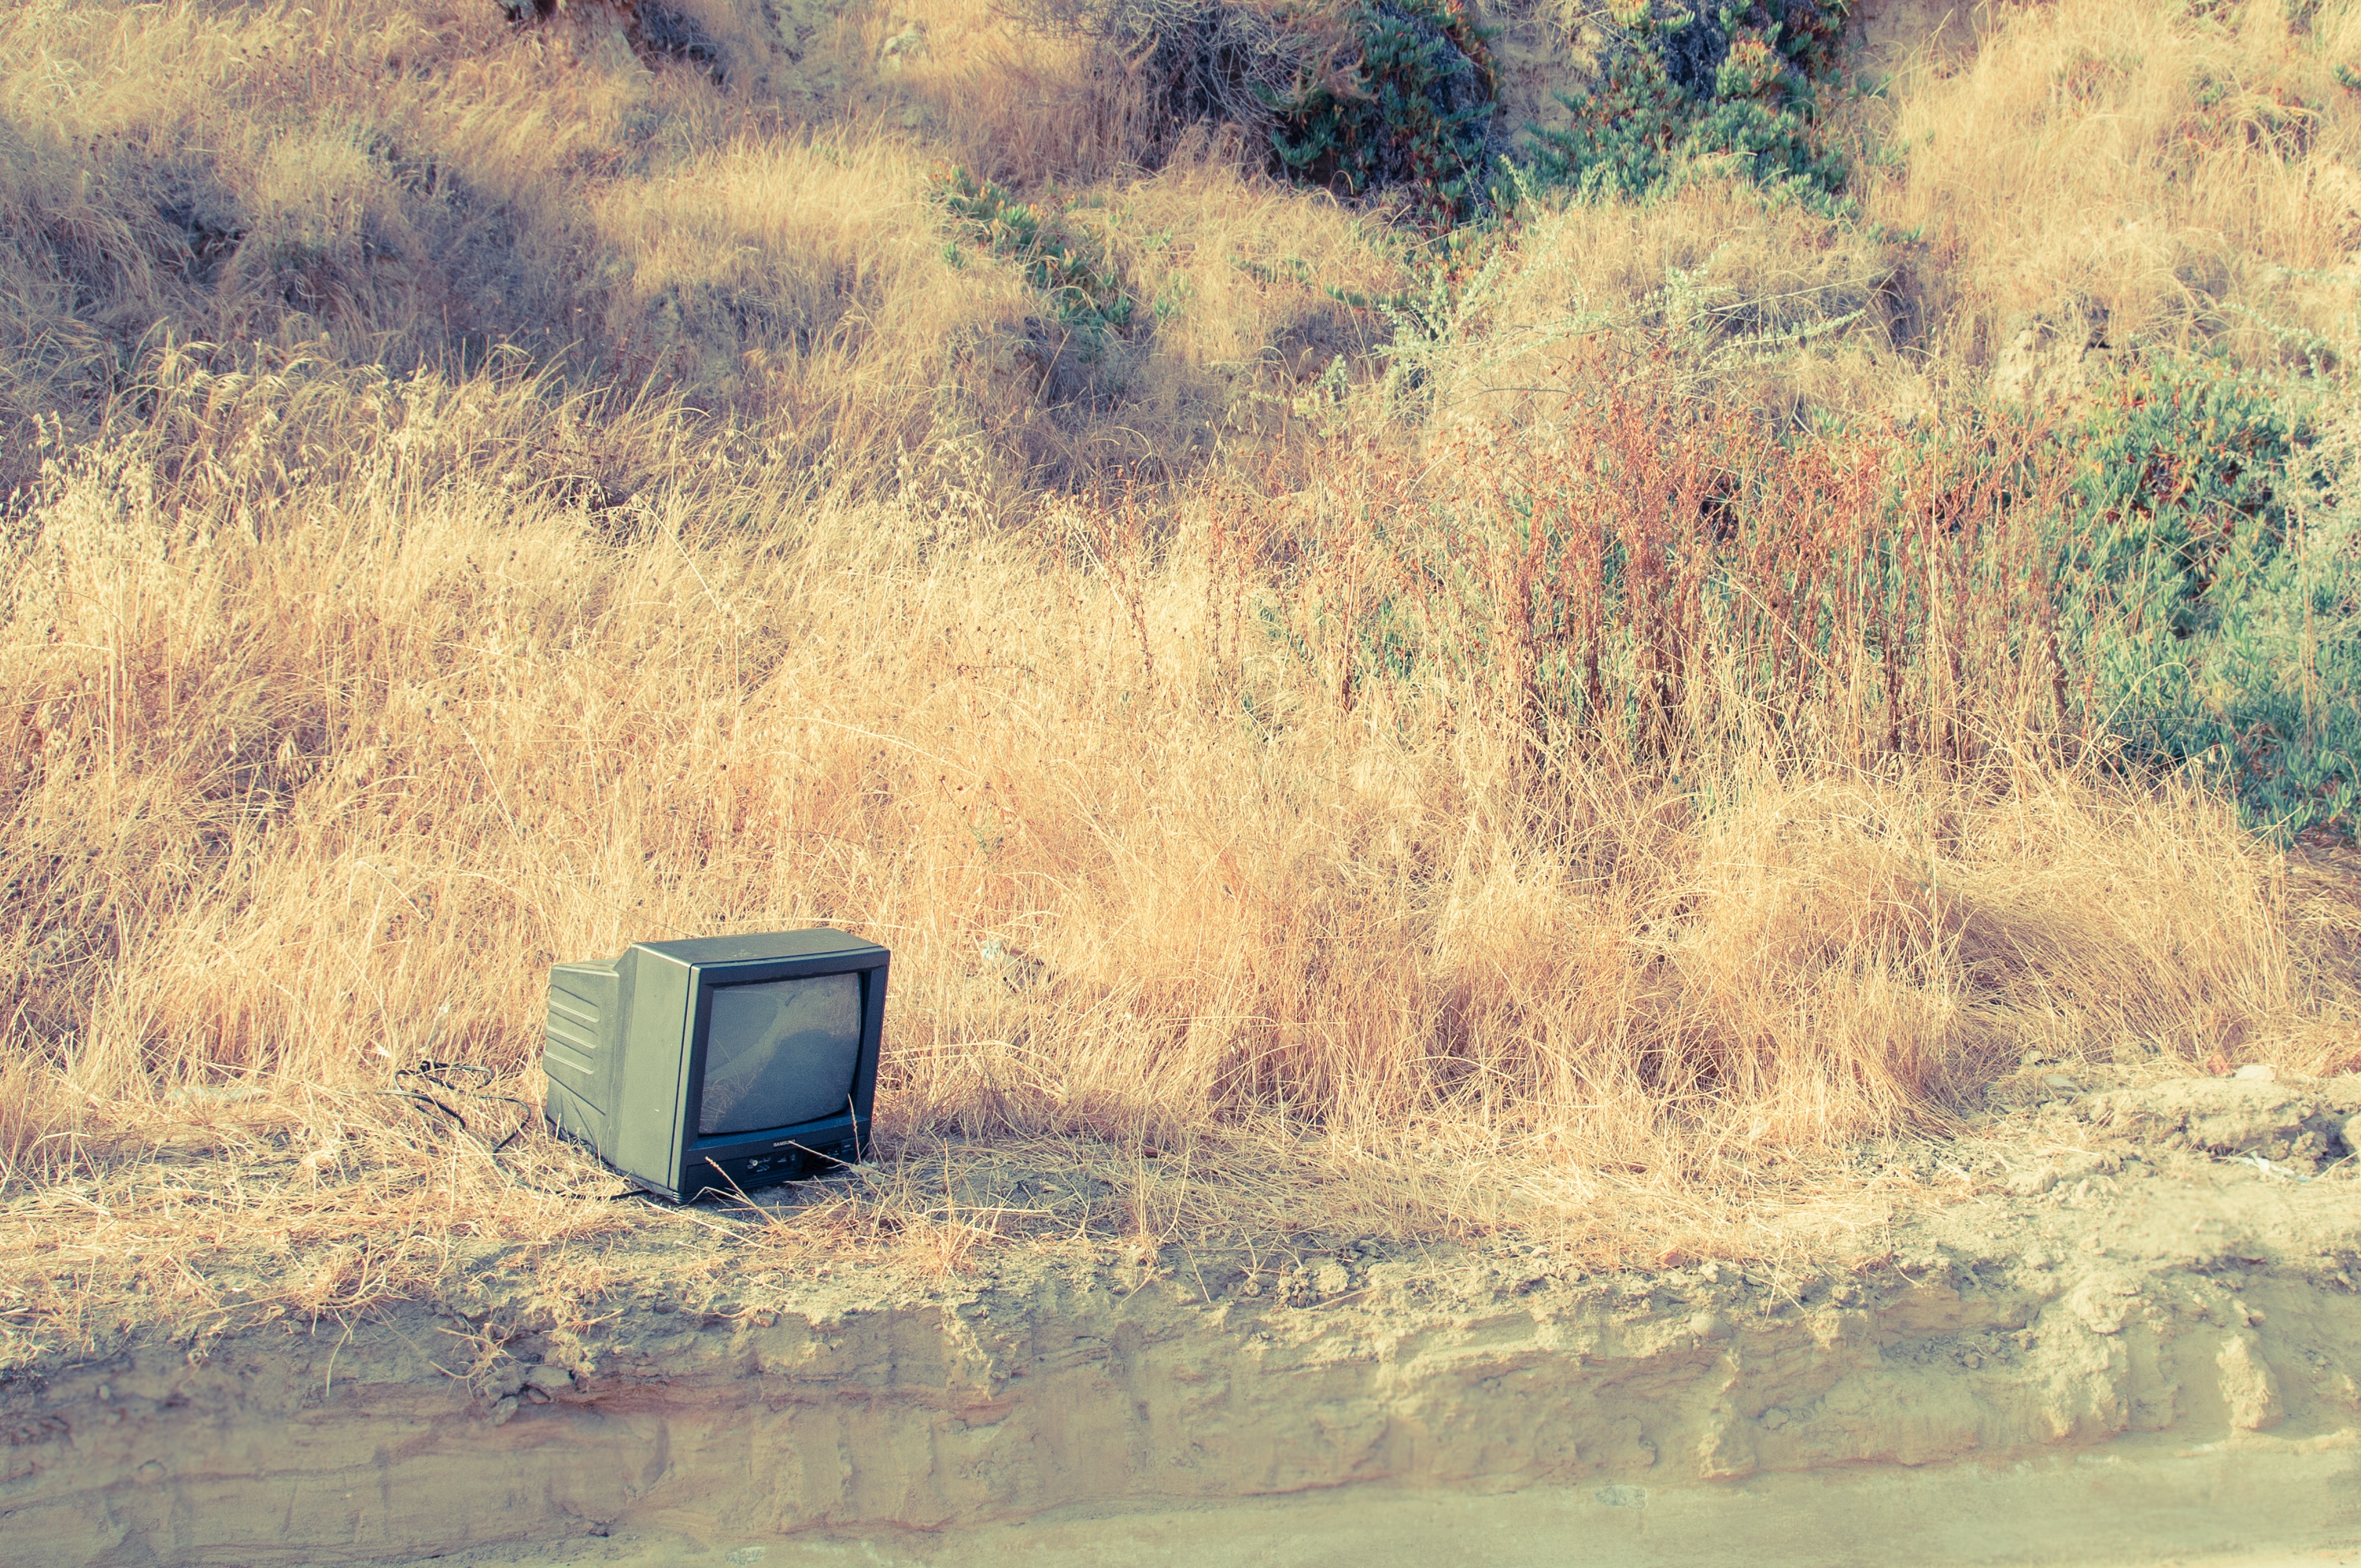
landscape, tree, nature, grass, wilderness, meadow, prairie, morning, leaf, autumn, season, grassland, habitat, rural area, natural environment, grass family